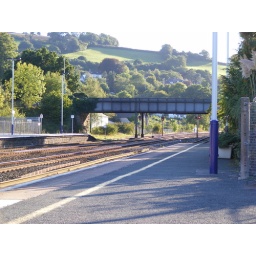
Photo of the bridge that carry's the ashburton road above the tracks at the south side of the station